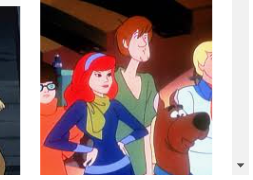
Portrait style: Cartoon Portrait